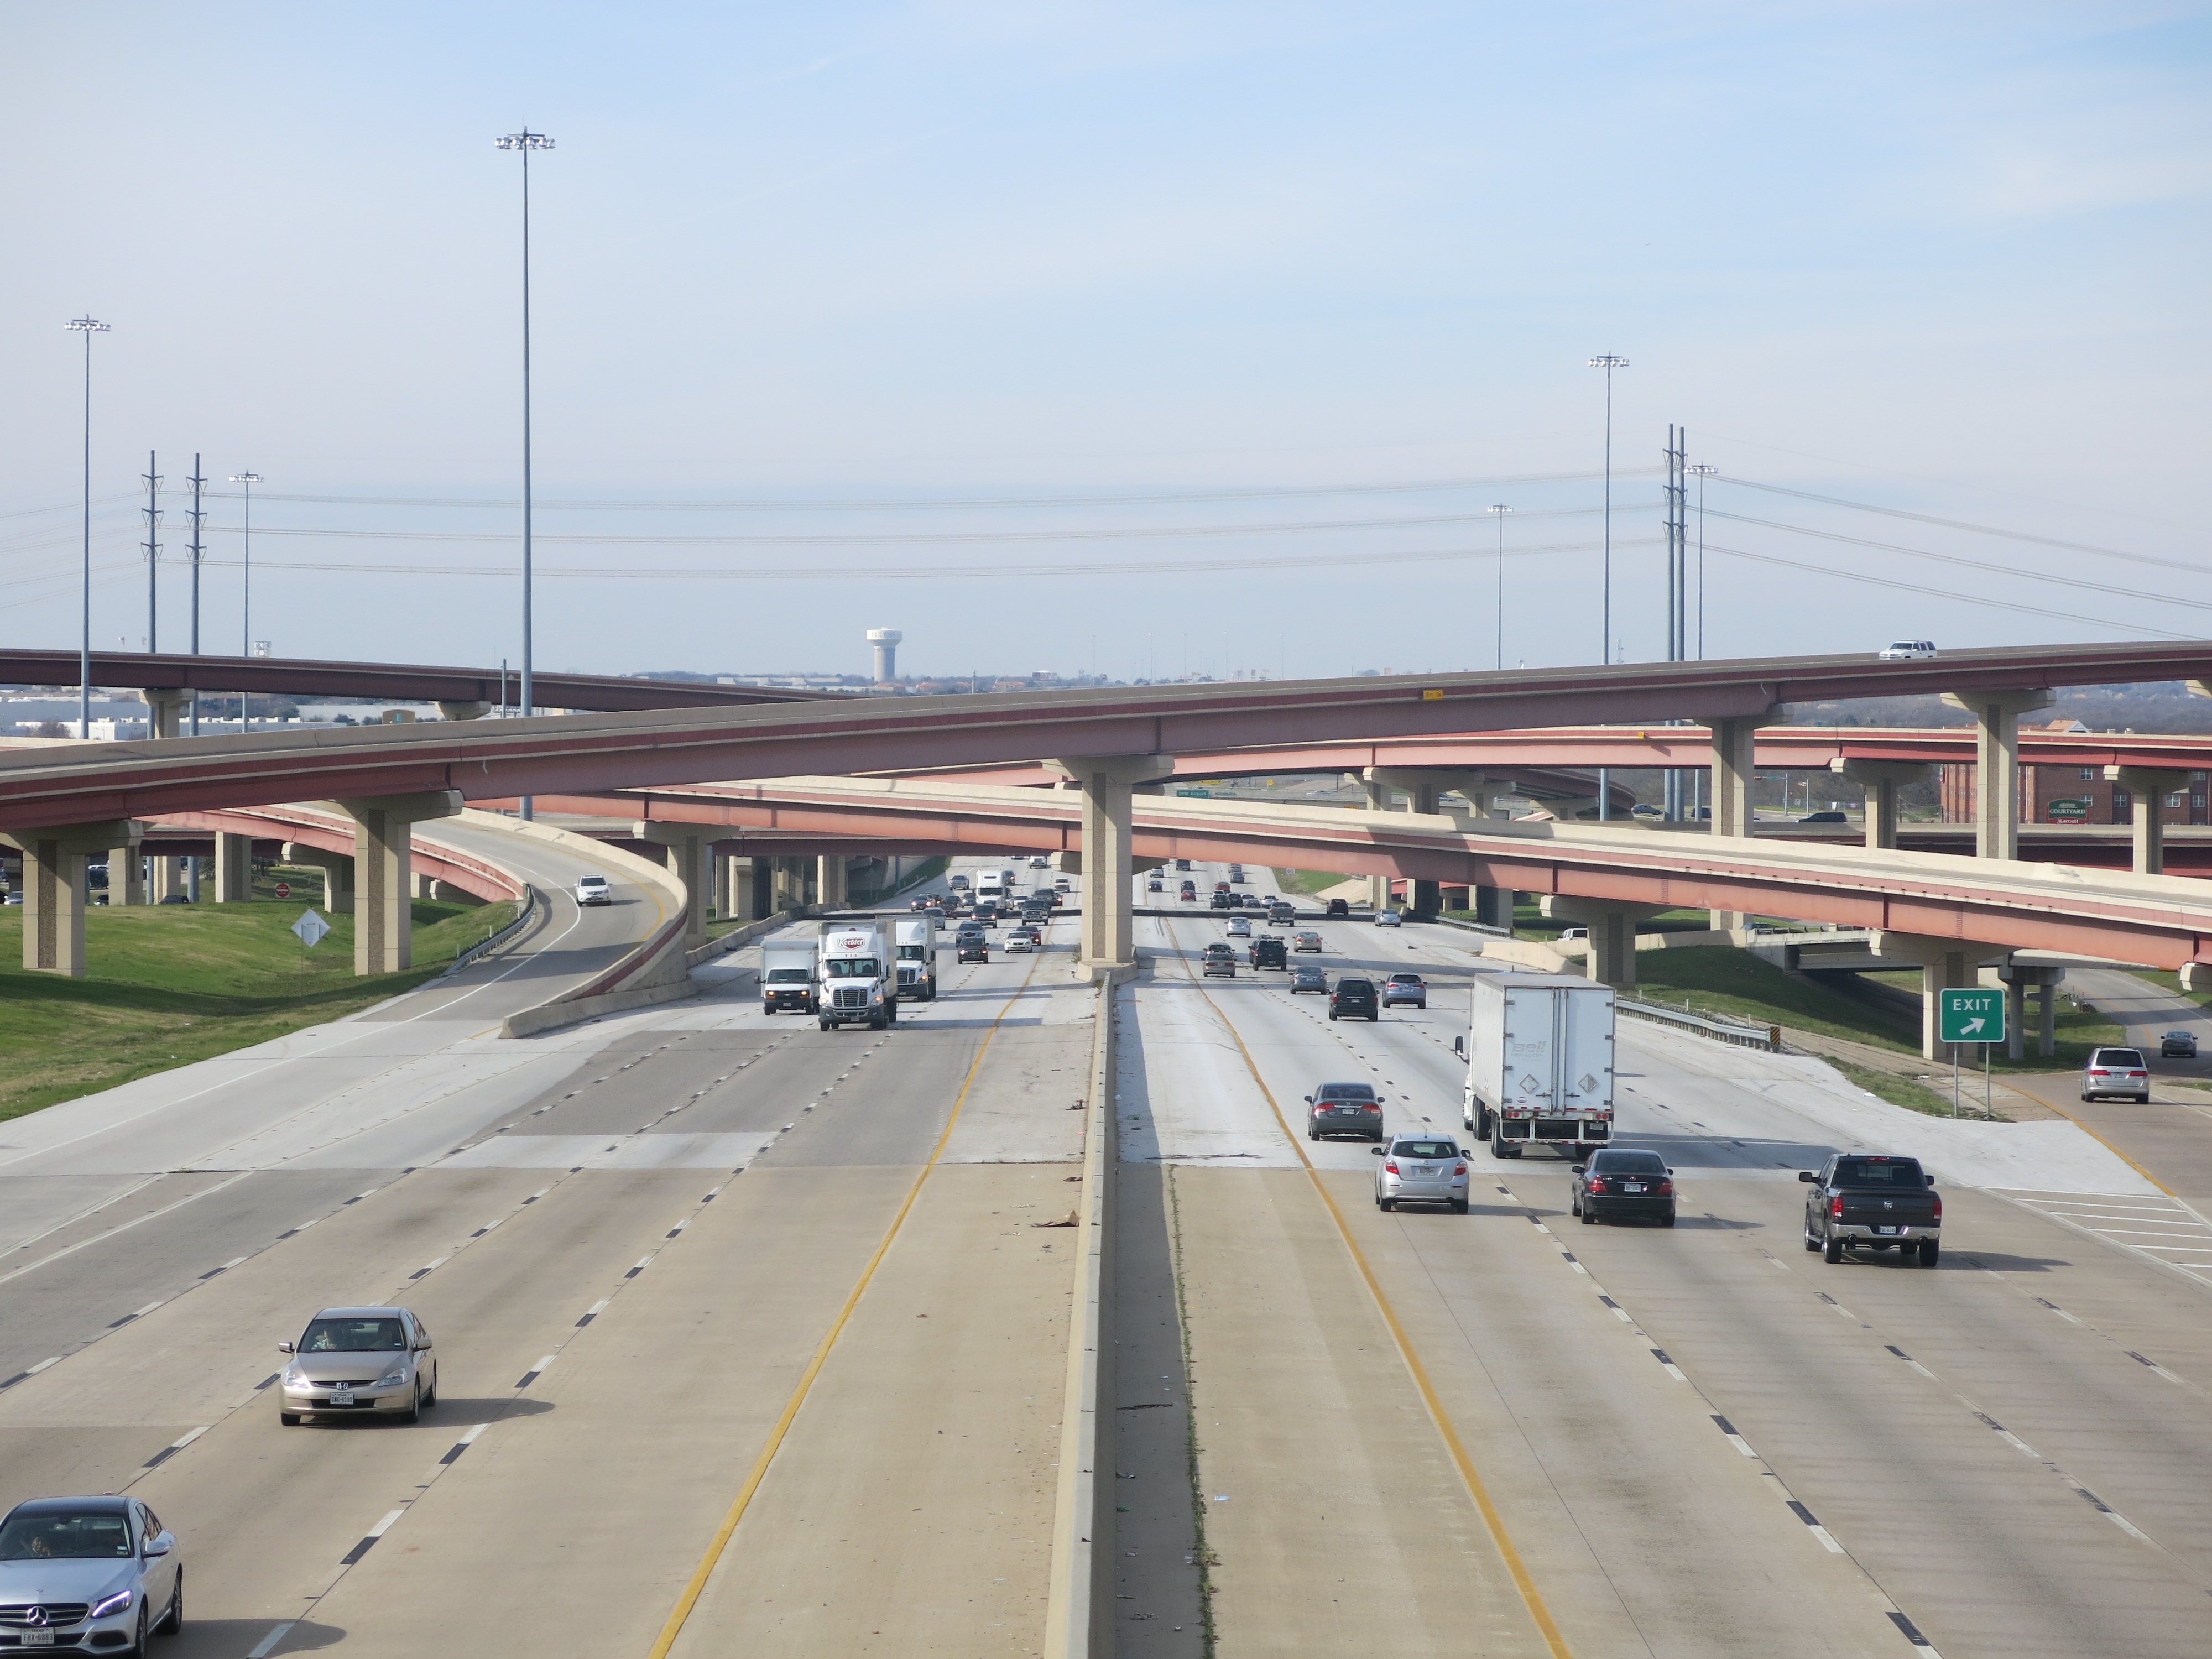
outdoor, road, traffic, street, car, highway, overpass, asphalt, airport, travel, freeway, transportation, transport, vehicle, drive, speed, trip, lane, stadium, roadway, infrastructure, race track, motorway, residential area, sport venue, controlled access highway